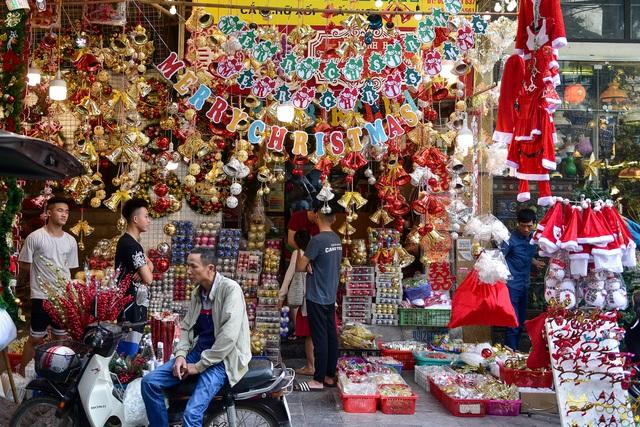
ở trước cửa hàng bán đồ trang trí giáng sinh có sự xuất hiện của một vài người